Black turtle bean

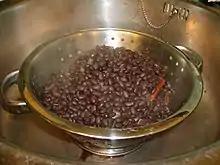
Cooked black beans

The black bean has a dense, meaty texture, which makes it popular in vegetarian dishes, such as "frijoles negros" and the Mexican-American black bean burrito. It is a very popular bean in various regions of Brazil, and is used in the national dish, "feijoada". It is also a main ingredient of "Moros y Cristianos" in Cuba, is a required ingredient in the typical "gallo pinto" of Costa Rica and Nicaragua, is a fundamental part of "Pabellón criollo" in Venezuela, and is served in almost all of Latin America, as well as many Hispanic enclaves in the United States. In the Dominican Republic cuisine, it is also used for a variation of the "Moros y Cristianos" simply called "Moro de habichuelas negras". The black turtle bean is also popular as a soup ingredient. In Cuba, black bean soup is a traditional dish, usually served with white rice. Black beans sticky rice is a Thai dessert.